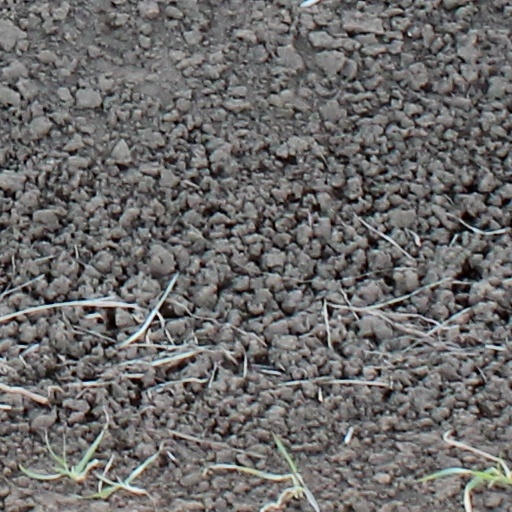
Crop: wheat